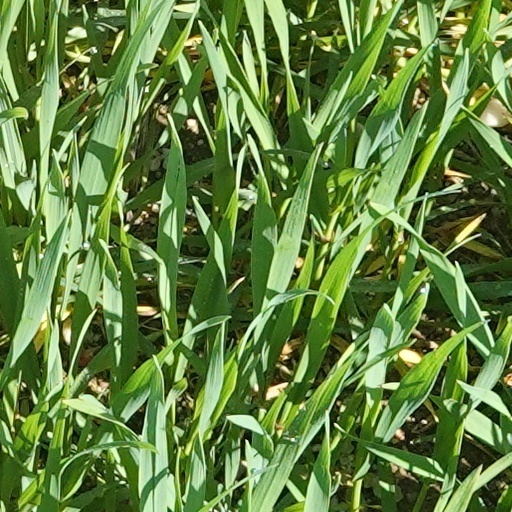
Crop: wheat